List of Carolina League stadiums

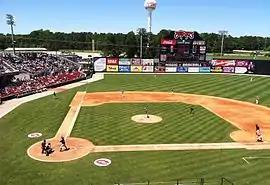
Five County Stadium built in 1991, home of the Carolina Mudcats.

There are twelve stadiums in use by Carolina League baseball teams. The oldest stadium is Bank of the James Stadium (1940) in Lynchburg, Virginia, home of the Lynchburg Hillcats. The newest stadiums are Atrium Health Ballpark and Virginia Credit Union Stadium (2021), the respective homes of the Kannapolis Cannon Ballers in Kannapolis, North Carolina, and Fredericksburg Nationals in Fredericksburg, Virginia. One stadium was built in the 1940s, six in the 1990s, three in the 2010s, and two in the 2020s. The highest seating capacity is 7,501 at Segra Park in Columbia, South Carolina, where the Columbia Fireflies play. The lowest capacity is 4,000 at Bank of the James Stadium and SRP Park in North Augusta, South Carolina, where the Augusta GreenJackets play.